Alte Brücke (Frankfurt)

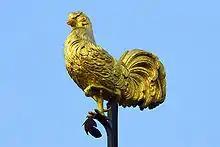
The first creature to cross the bridge

The "Brickegickel" ("bridge rooster") is inseparably linked to the history of the Alte Brücke. In 1401, a crucifix was constructed deployed on the middle arch of the bridge, the cross arch, to mark the position of the deepest point in the waterway. At top of the crucifix, there was a golden rooster, as a symbol for vigilance, and also as a symbol for the remorse about the betrayal of Saint Peter to his Lord Jesus. The rooster was supposed to remind mariners to be cautious when steering their riverboat through the strong current below the narrow bridge arch. Also, at this place, for many centuries, executions had been performed. When the last glimpse of the condemned person faced the Brickegickel, the rooster reminded them of Receptance, while the crucifix promised divine grace and forgiveness of their sins.